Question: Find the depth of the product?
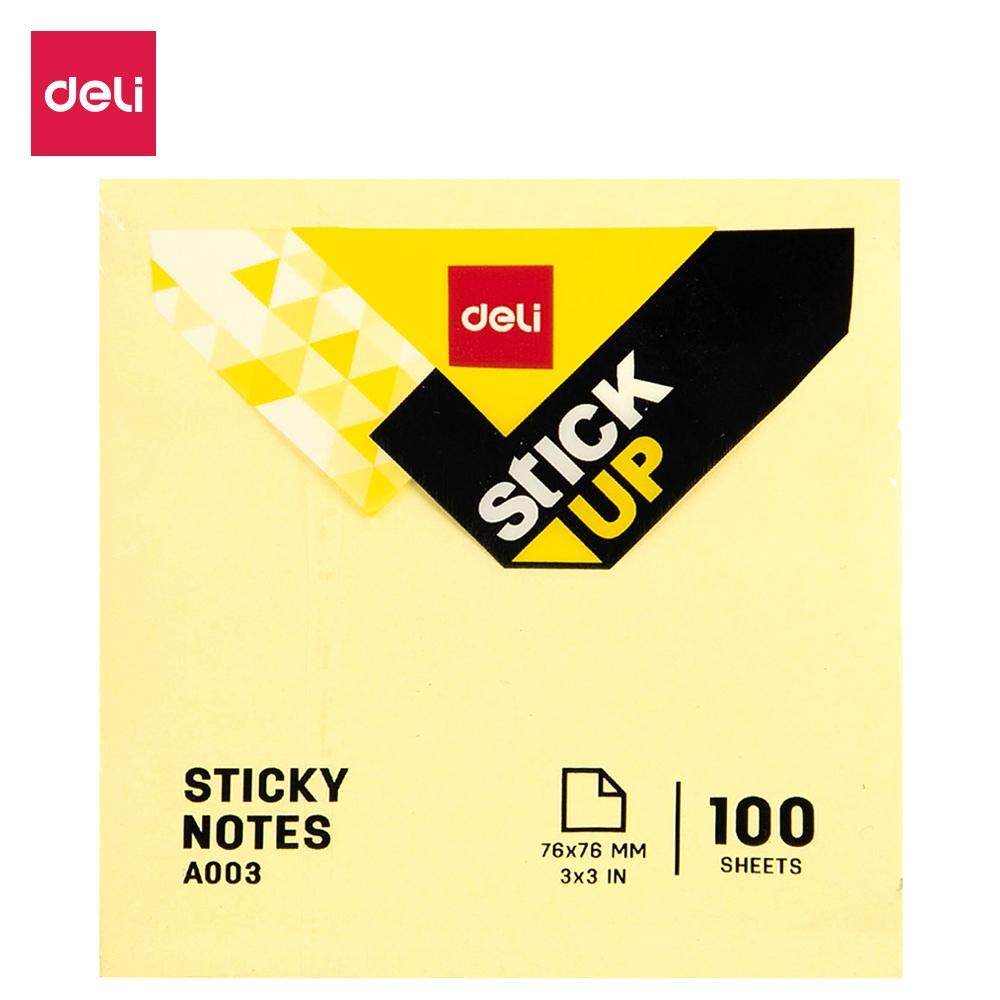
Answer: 3.0 inch